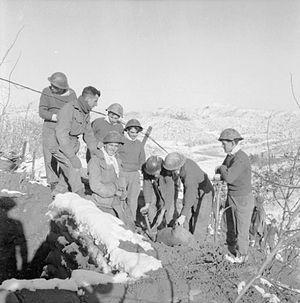
Commando en Corée est un film britannique réalisé par Julian Amyes et sorti en 1956.